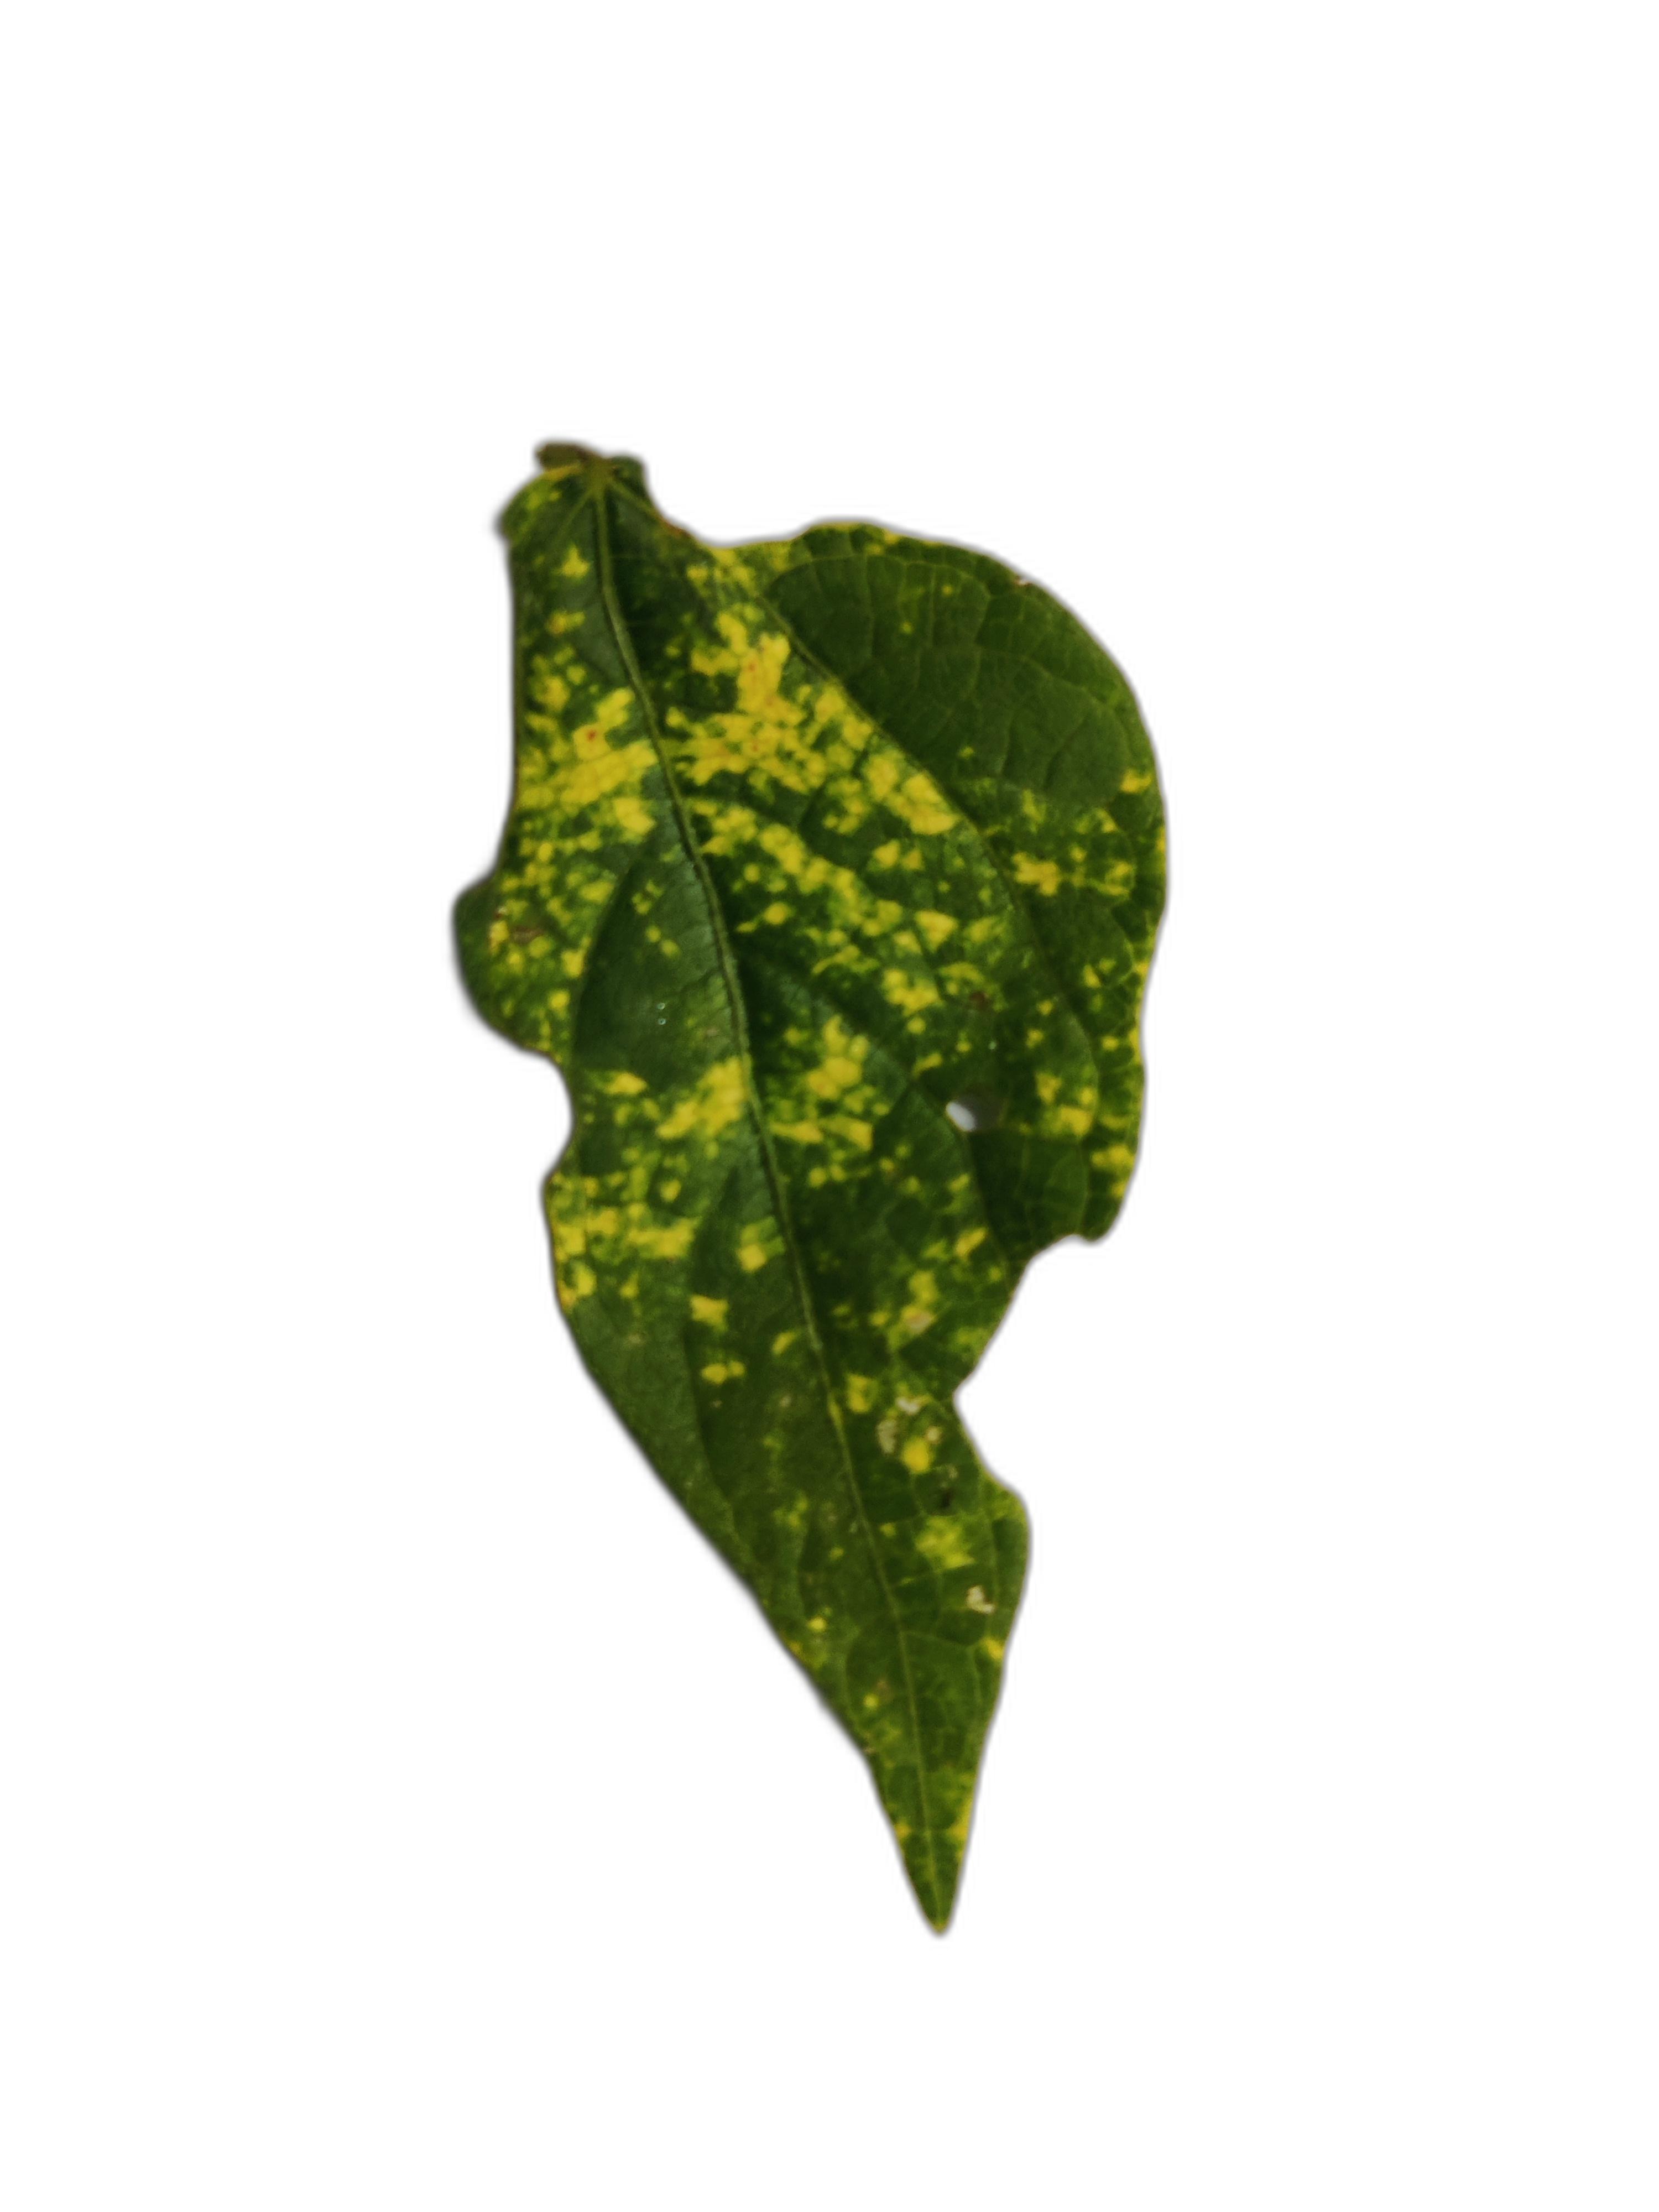
Label: Yellow Mosaic